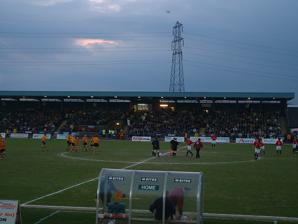
Building: Newport Stadium
Country: United Kingdom
Year built: 1994
Sports venue in Newport, Wales Newport Stadium Spytty Park View of the grandstand from the Shed ( Newport County vs a Manchester United XI, 31 Mar 2004) Location Lliswerry , Newport NP19 4PT Coordinates 51°34′26″N 2°57′34″W / 51.57389°N 2.95944°W / 51.57389; -2.95944 Owner Newport City Council Operator Newport City Council Capacity 5,058 (3,246 seated) Record attendance 4,616 Surface Grass Construction Opened 1994 Expanded 2004 Construction cost £ 7 million Tenants Gwalia United FC Newport City FC Newport RFC Newport Harriers Athletic Club Newport County A.F.C. (1994–2012) Newport Stadium , also known as Spytty Park , is an association football , rugby and athletics stadium in Newport , South Wales . It is the home of Gwalia United FC , Newport City Football Club , Newport RFC and Newport Harriers Athletic Club. It was previously also used for home matches by Newport County and Albion Rovers football clubs. Newport County continue to use the stadium as a base for youth teams and senior squad training. Facilities The stadium is owned and managed by Newport City Council and is part of the Newport International Sports Village , which includes the Wales National Velodrome . It was upgraded to Conference National standard for football and had a capacity of 5,058 prior to Newport County relocating to Rodney Parade in 2012. The stadium can accommodate international-standard track and field athletic events and is of Class 1 standard.  The stadium floodlighting can achieve up to an average of 500 Lux . In October 2021 Newport RFC relocated their home matches from Rodney Parade to Newport Stadium whilst agreeing with the WRU to play two matches per season at Rodney Parade. Layout Newport Stadium grandstand entrance The stadium has two covered stands along the touchlines of the pitch . The west stand is all-seated with a capacity of 1,100 spectators. The east stand is a 1,600-capacity covered standing terrace , commonly referred to as The Shed . An uncovered standing terrace also exists at the north end. The stadium is approached from Spytty Road and has a large spectator car park. Temporary and demountable stands When Newport County played Blackpool in the 2001–02 FA Cup , a temporary all-seated stand was erected behind the goal at the north end in front of the terrace – at that time there was only the west stand and a very small north terrace. When Newport County played Swansea City in the 2006–07 FA Cup , a temporary stand was erected behind the goal at the south end. In 2011 further all-seated uncovered demountable stands were erected behind each goal: A 949-seater stand at the south end and a 1,197-seater stand in front of the north terrace. This took the total capacity of the stadium to 5,058 with 3,246 seated. Football attendance records The record attendance at the ground without temporary stands is 4,300 (a capacity crowd at the time) for Newport County against Manchester United in the 2003–04 season.  With the addition of a temporary stand, the record attendance stands at 4,616, set for a Newport County FA Cup match against Swansea City on 11 November 2006. See also List of stadiums in Wales by capacity References Wikimedia Commons has media related to Newport Stadium .